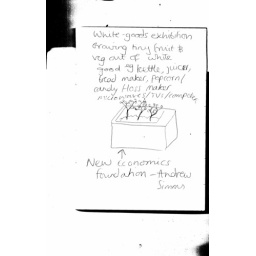
dwarf fruit and veg grown in white good exhibition